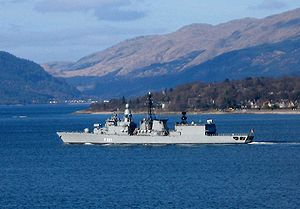
Bremen-klassen / Galleri
Bremen-klassen er en efterhånden aldrende fregat-klasse i den tyske flåde. Klassen er i færd med at blive afløst af Baden-Württemberg-klassen. Hovedopgaven var for klassen i en eventuel konflikt at eskortere konvojer over Atlanterhavet og beskytte disse mod fjendtlige ubåde. Til trods for at have antiubådskrigsførelse som kerneområde er klassen aldrig blevet udrustet med en VDS eller TASS. Klassen var, da den blev introduceret, nyskabende i den tyske flåde da de var de første skibe der var i stand til at medbringe egne helikoptere.